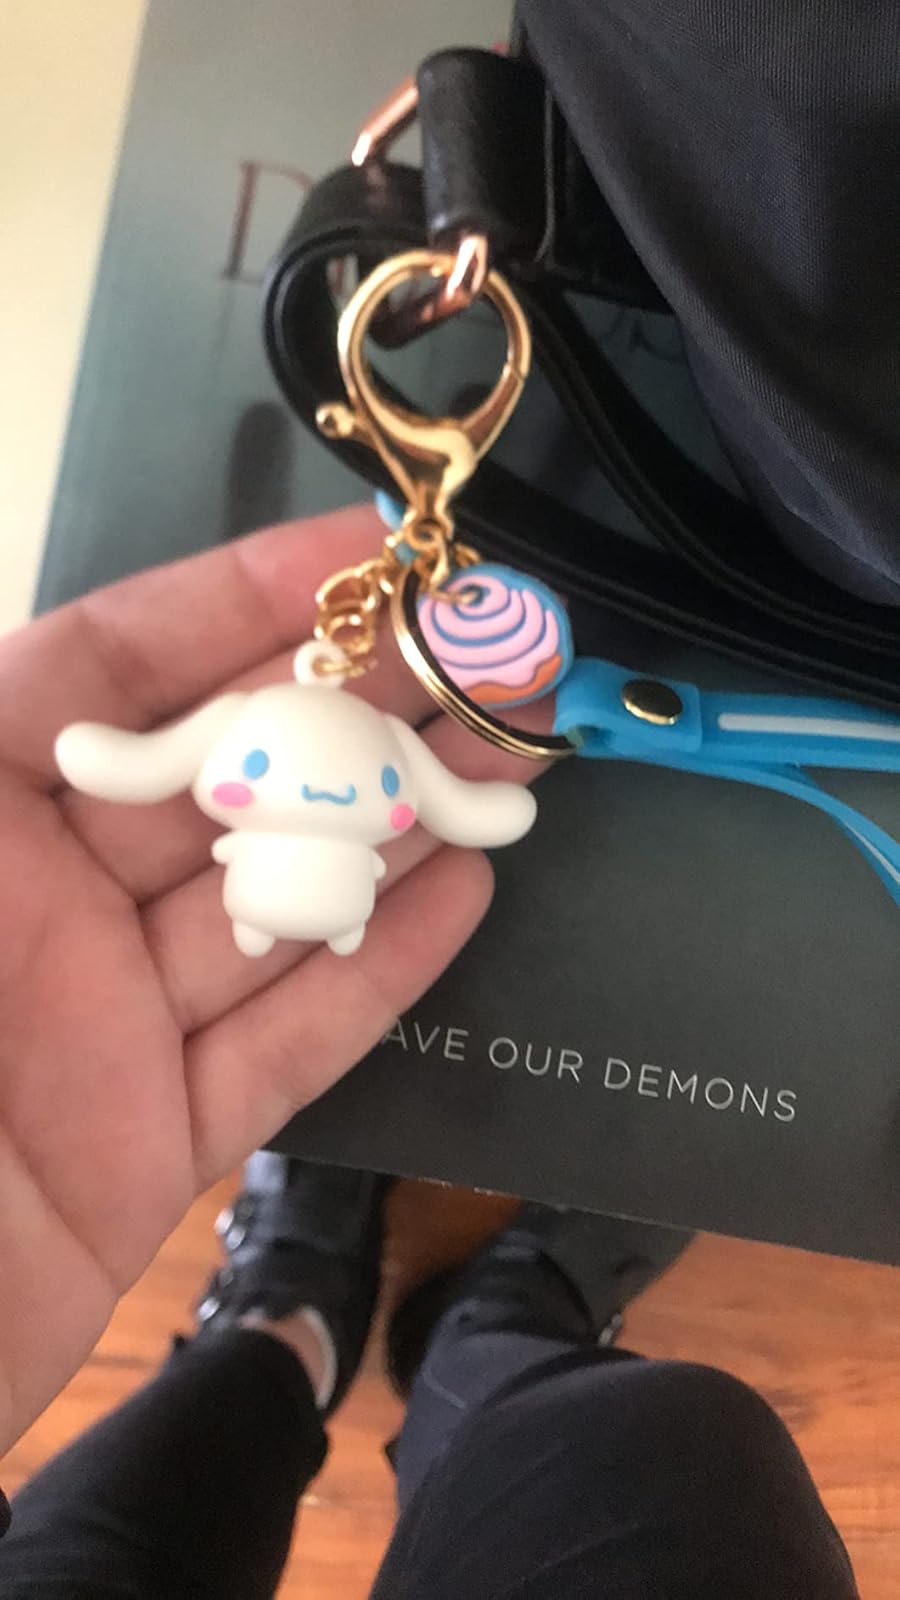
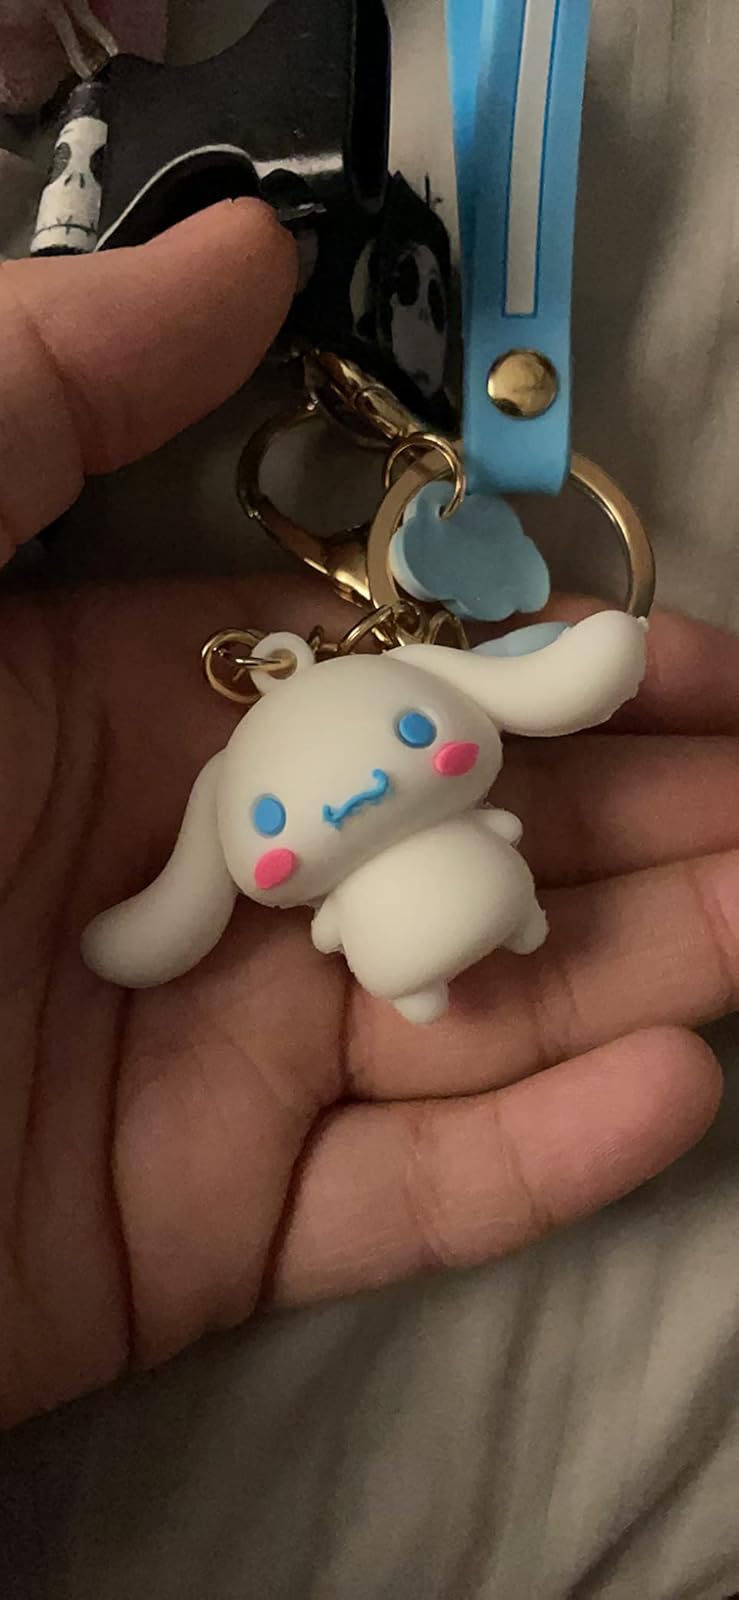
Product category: accessories_keychain
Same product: yes